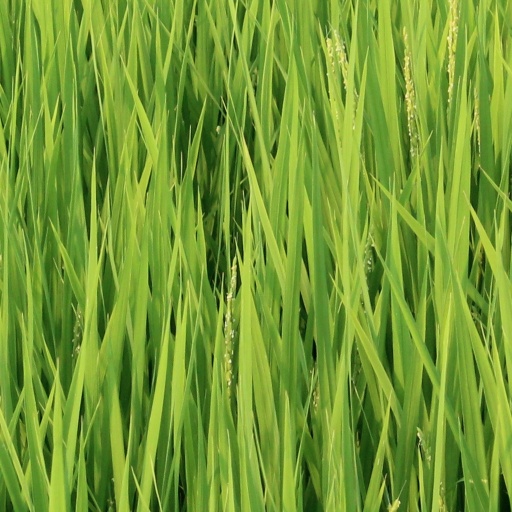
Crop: rice